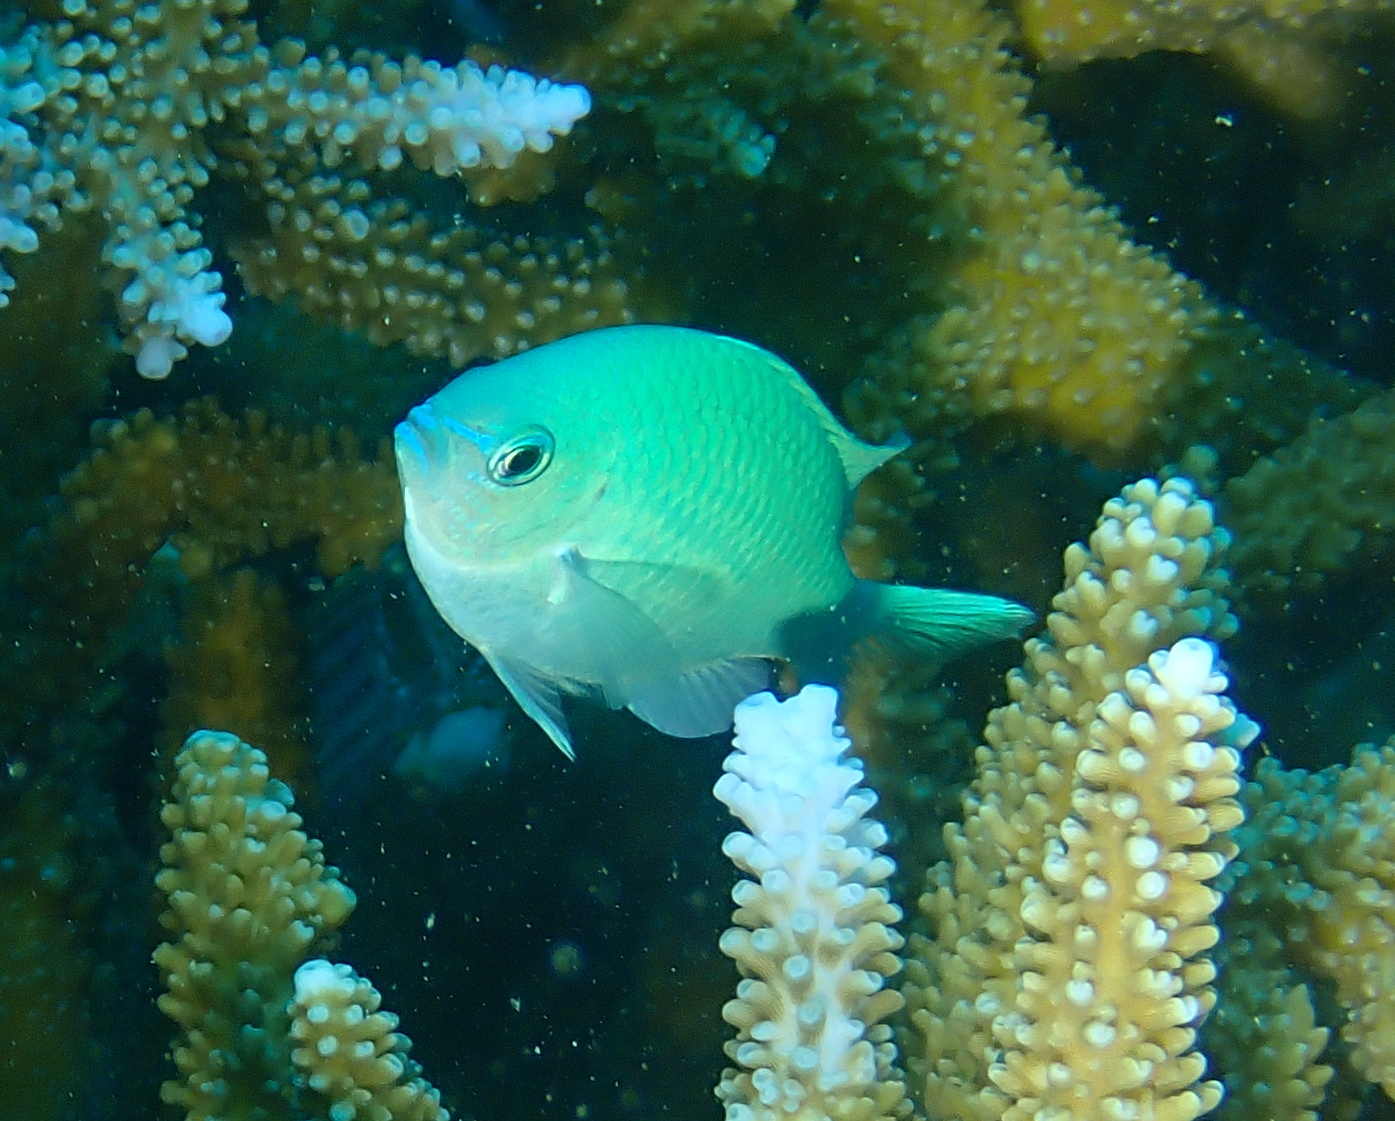
Chromis viridis (Blue-green Chromis)